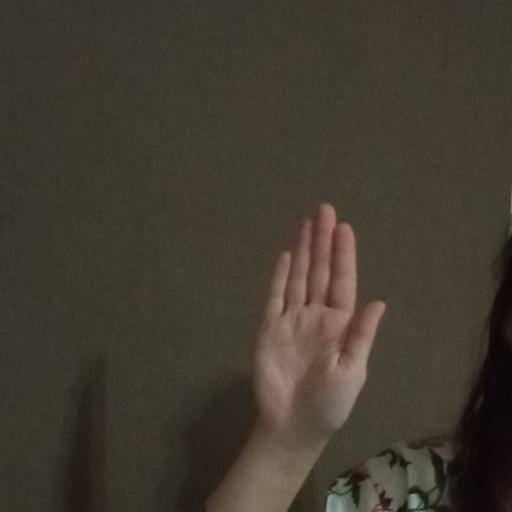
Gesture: stop